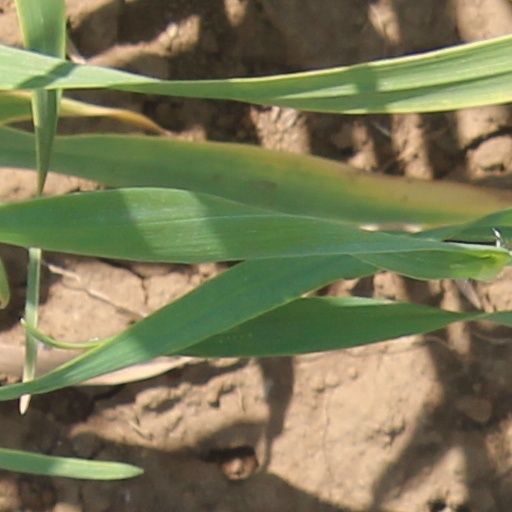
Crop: wheat